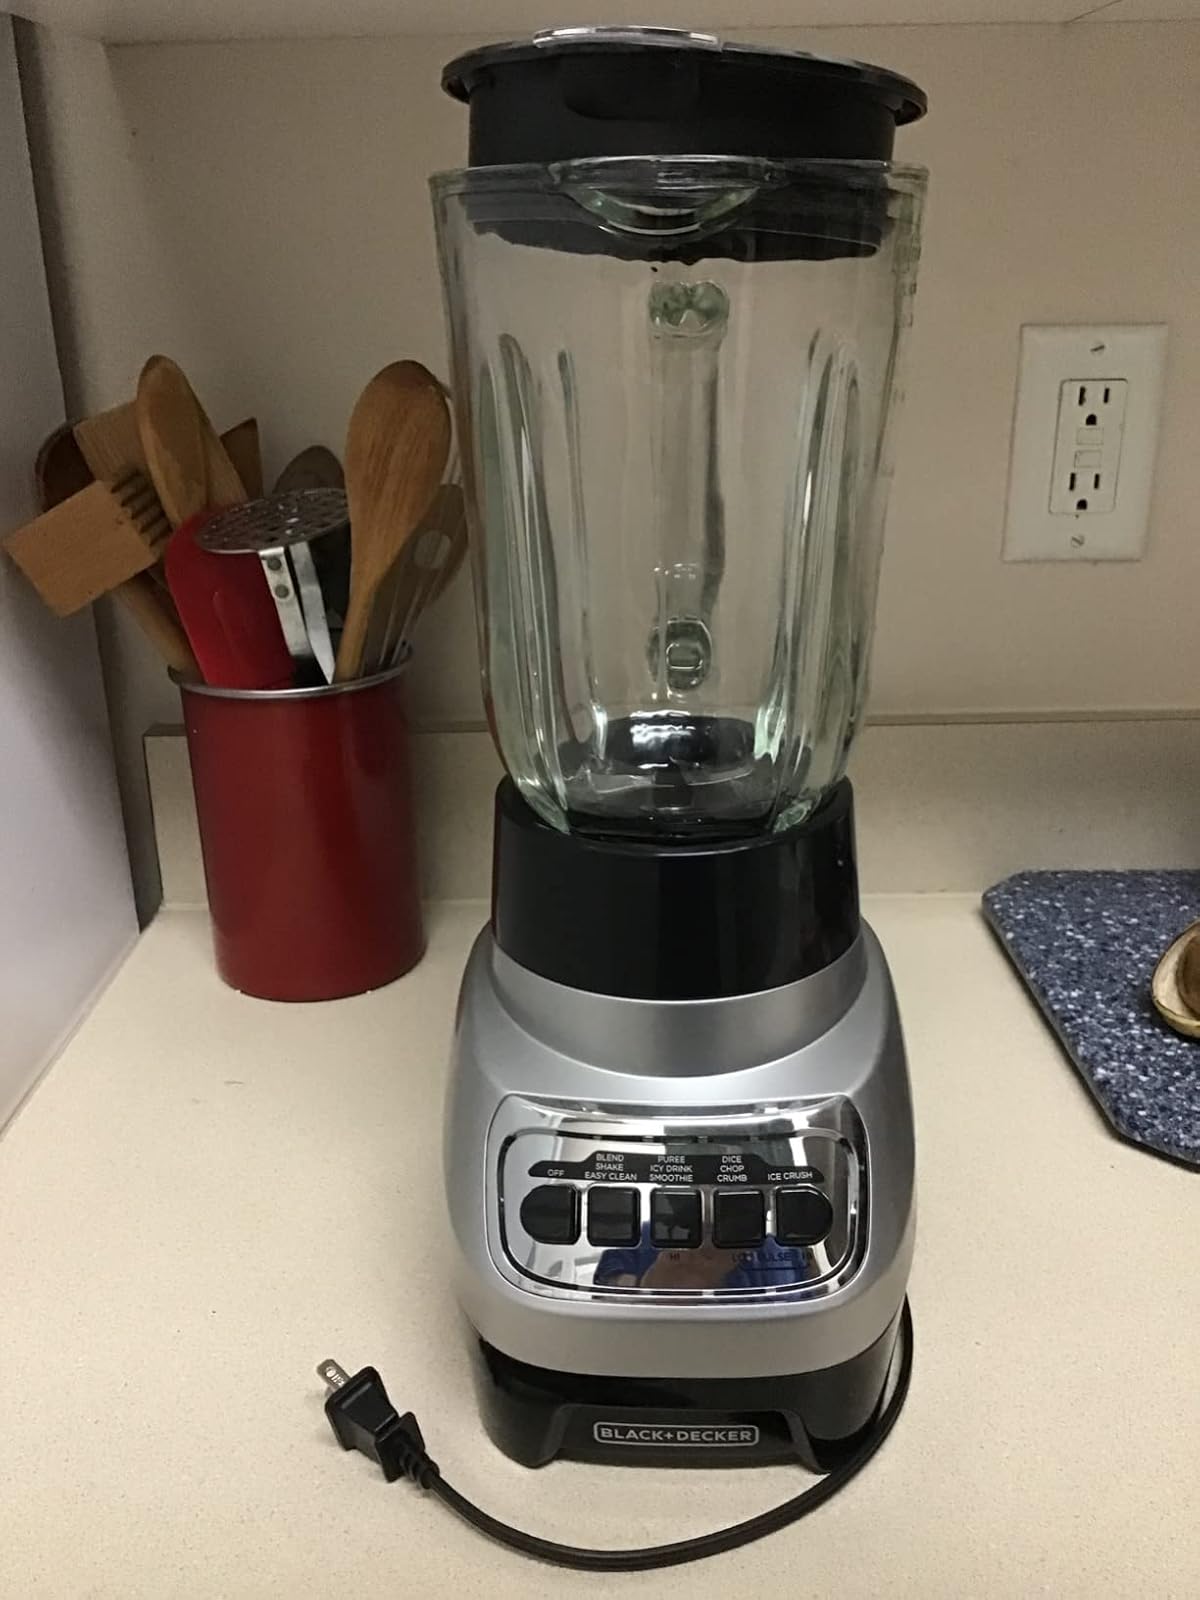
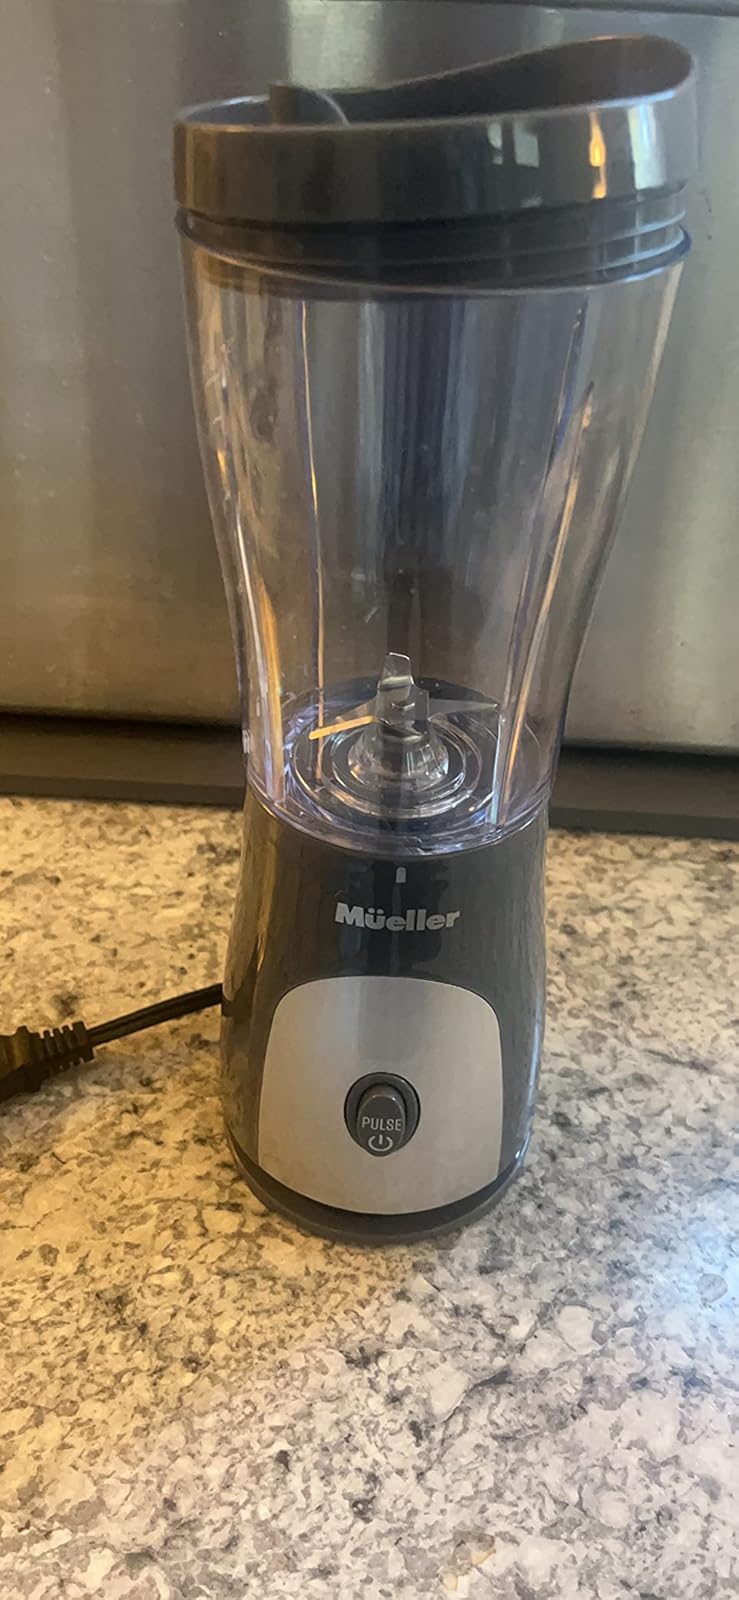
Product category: items_blender
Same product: no